Toni Kukoč

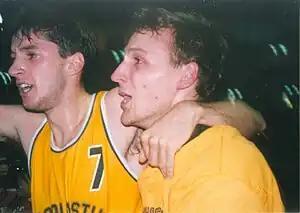
Kukoč (left) celebrating Split's second consecutive continental title with teammate Dino Rađa after beating FC Barcelona at the European Champions Cup Final Four final game in Zaragoza on April 19, 1990.

Kukoč began playing for his home town club, KK Jugoplastika, at the age of 17. He achieved significant success during his time with the club, winning the prestigious EuroLeague as the team recorded three winning year seasons consecutively (1989–1991). His team won the Triple Crown in 1990 and 1991. Kukoč was awarded as the EuroLeague Final Four MVP both times.